The Twilight Zone (1959 TV series)

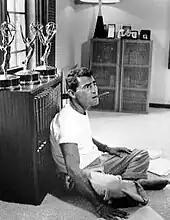
Rod Serling at home in 1959

Five weeks into season two, the show's budget was showing a deficit. The total number of new episodes was projected at twenty-nine, more than half of which, sixteen, had already been filmed by November 1960. As a cost-cutting measure, six episodes ("The Lateness of The Hour", "The Night of the Meek", "The Whole Truth", "Twenty Two", "Static" and "Long Distance Call") were produced in the cheaper videotape format, which also required fewer camera movements. In addition, videotape was a relatively primitive medium in the early 1960s; the editing of tape was next to impossible. Each of the episodes was, therefore "camera-cut" as in live TV—on a studio sound stage, using a total of four cameras. The requisite multi-camera setup of the videotape experiment made location shooting difficult, severely limiting the potential scope of the story-lines. Even with those artistic sacrifices, the eventual savings amounted to only $6,000 per episode, far less than the cost of a single episode. The experiment was not attempted again. Kinescope versions of the videotaped episodes were rerun in syndication.